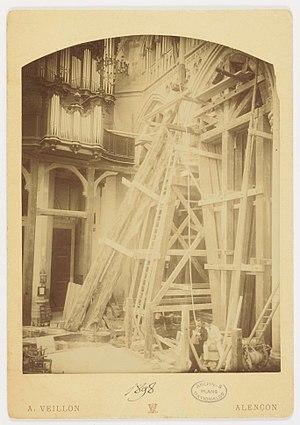
La cathédrale Notre-Dame de Sées, originellement consacrée à saint Gervais et saint Protais, est une cathédrale de style gothique, située à Sées, près d'Alençon dans l'Orne, qui est le siège du diocèse correspondant à ce département.